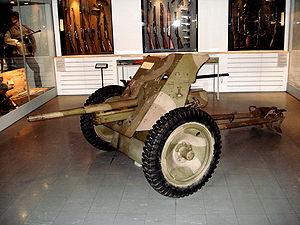
Le PaK 36 était un canon antichar allemand pouvant tirer des obus de 37 mm. Développé en 1936 par Rheinmetall, le PaK 36 apparut la même année durant la guerre civile espagnole. Il devint la base des canons antichars de nombreux pays pendant les premières années de la Seconde Guerre mondiale. Le KwK 36 L45 était le même canon, mais servait d'armement sur plusieurs chars de combat, notamment les modèles du début de la guerre, comme le Panzer III.